List of compositions by Antonio Salieri

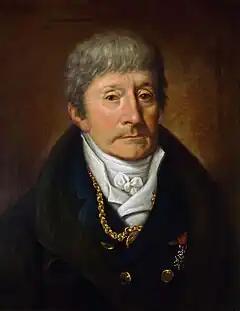
Portrait of Salieri by Joseph Willibrord Mähler

This is a list of musical compositions by Antonio Salieri (August 18, 1750 – May 7, 1825), organized by genre. Together, the opus consists of approximately 652 works.